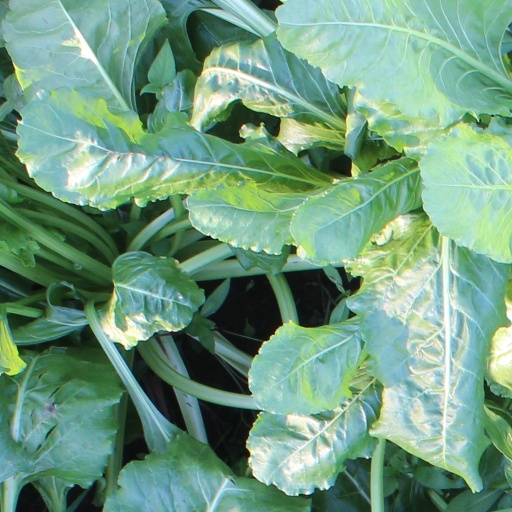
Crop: sugar beet